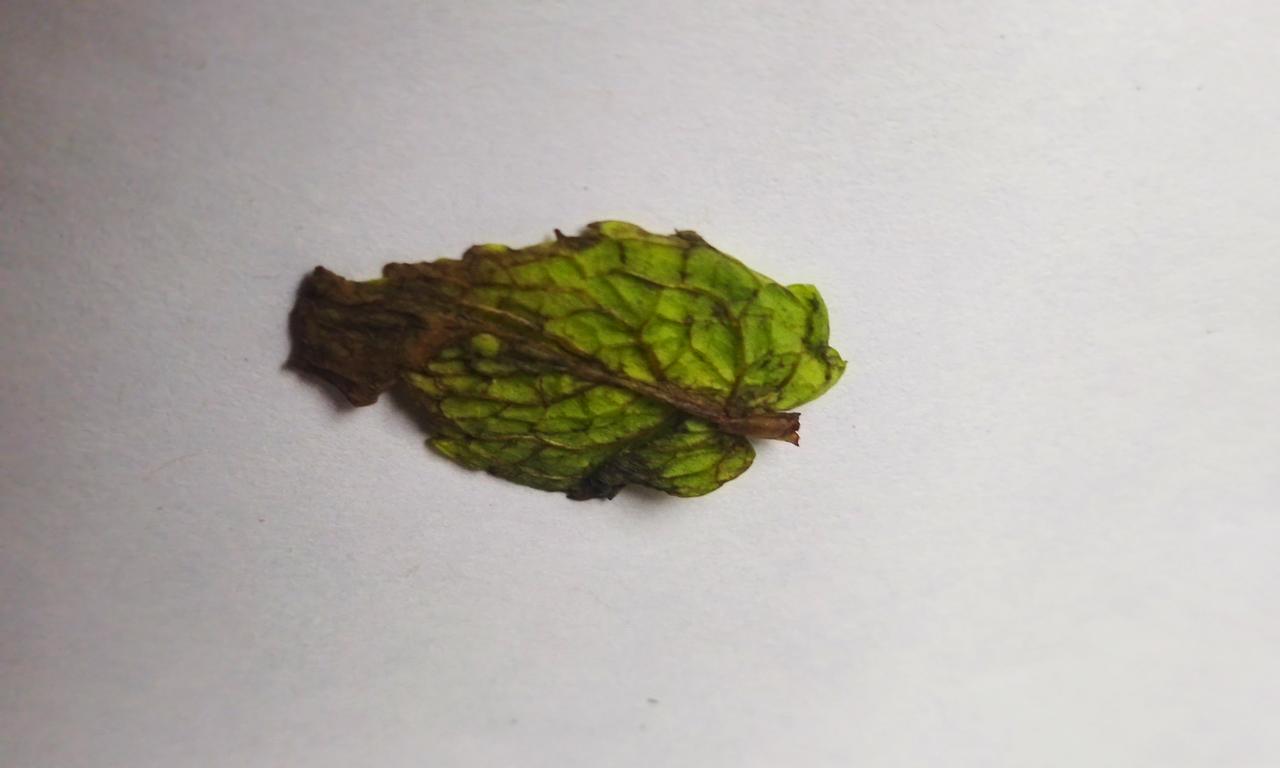
Label: Spoiled